WNIC

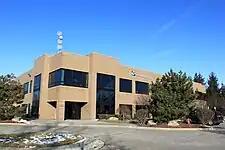
iHeartMedia Building, location of the WNIC studios

WNIC (100.3 FM) is a commercial radio station licensed to Dearborn, Michigan, and serving the Metro Detroit media market. Owned by iHeartMedia, WNIC broadcasts an adult contemporary radio format. Each year, usually on the first Friday of November, WNIC switches its format to all-Christmas music.